Movin' In

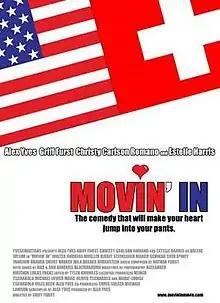

"Movin' In" is a comedy about a young man from Switzerland who travels to Los Angeles to escape his dead-end life and to reconnect with a female pen pal with whom he has lost touch.